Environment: real
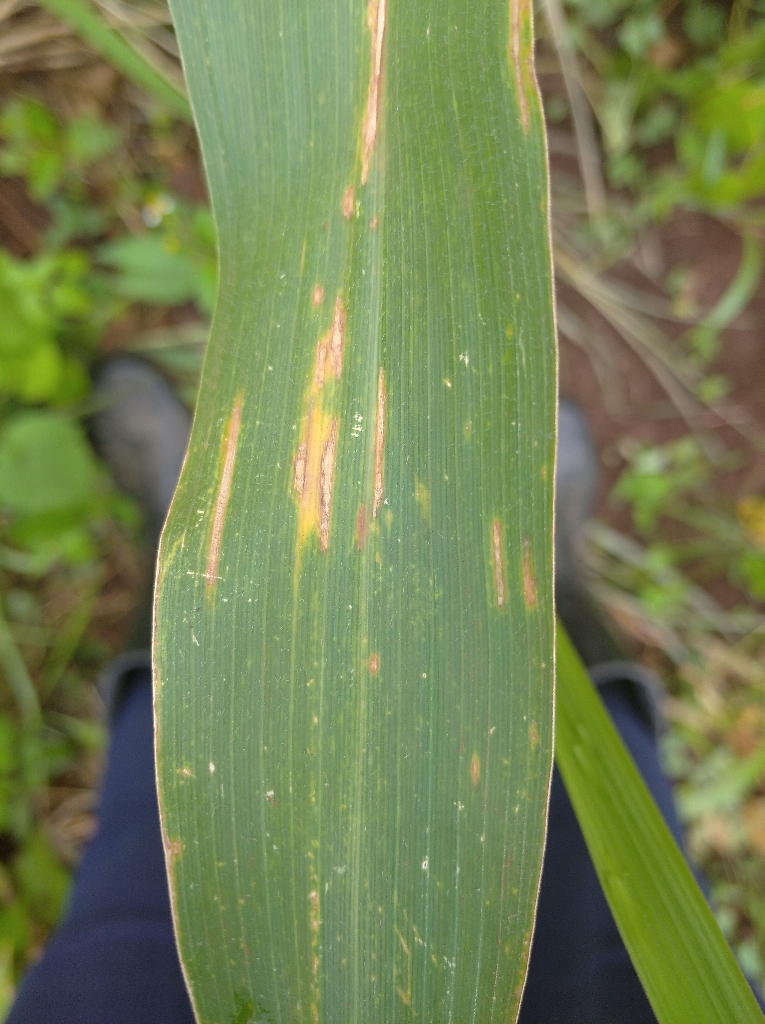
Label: northern_corn_leaf_blight